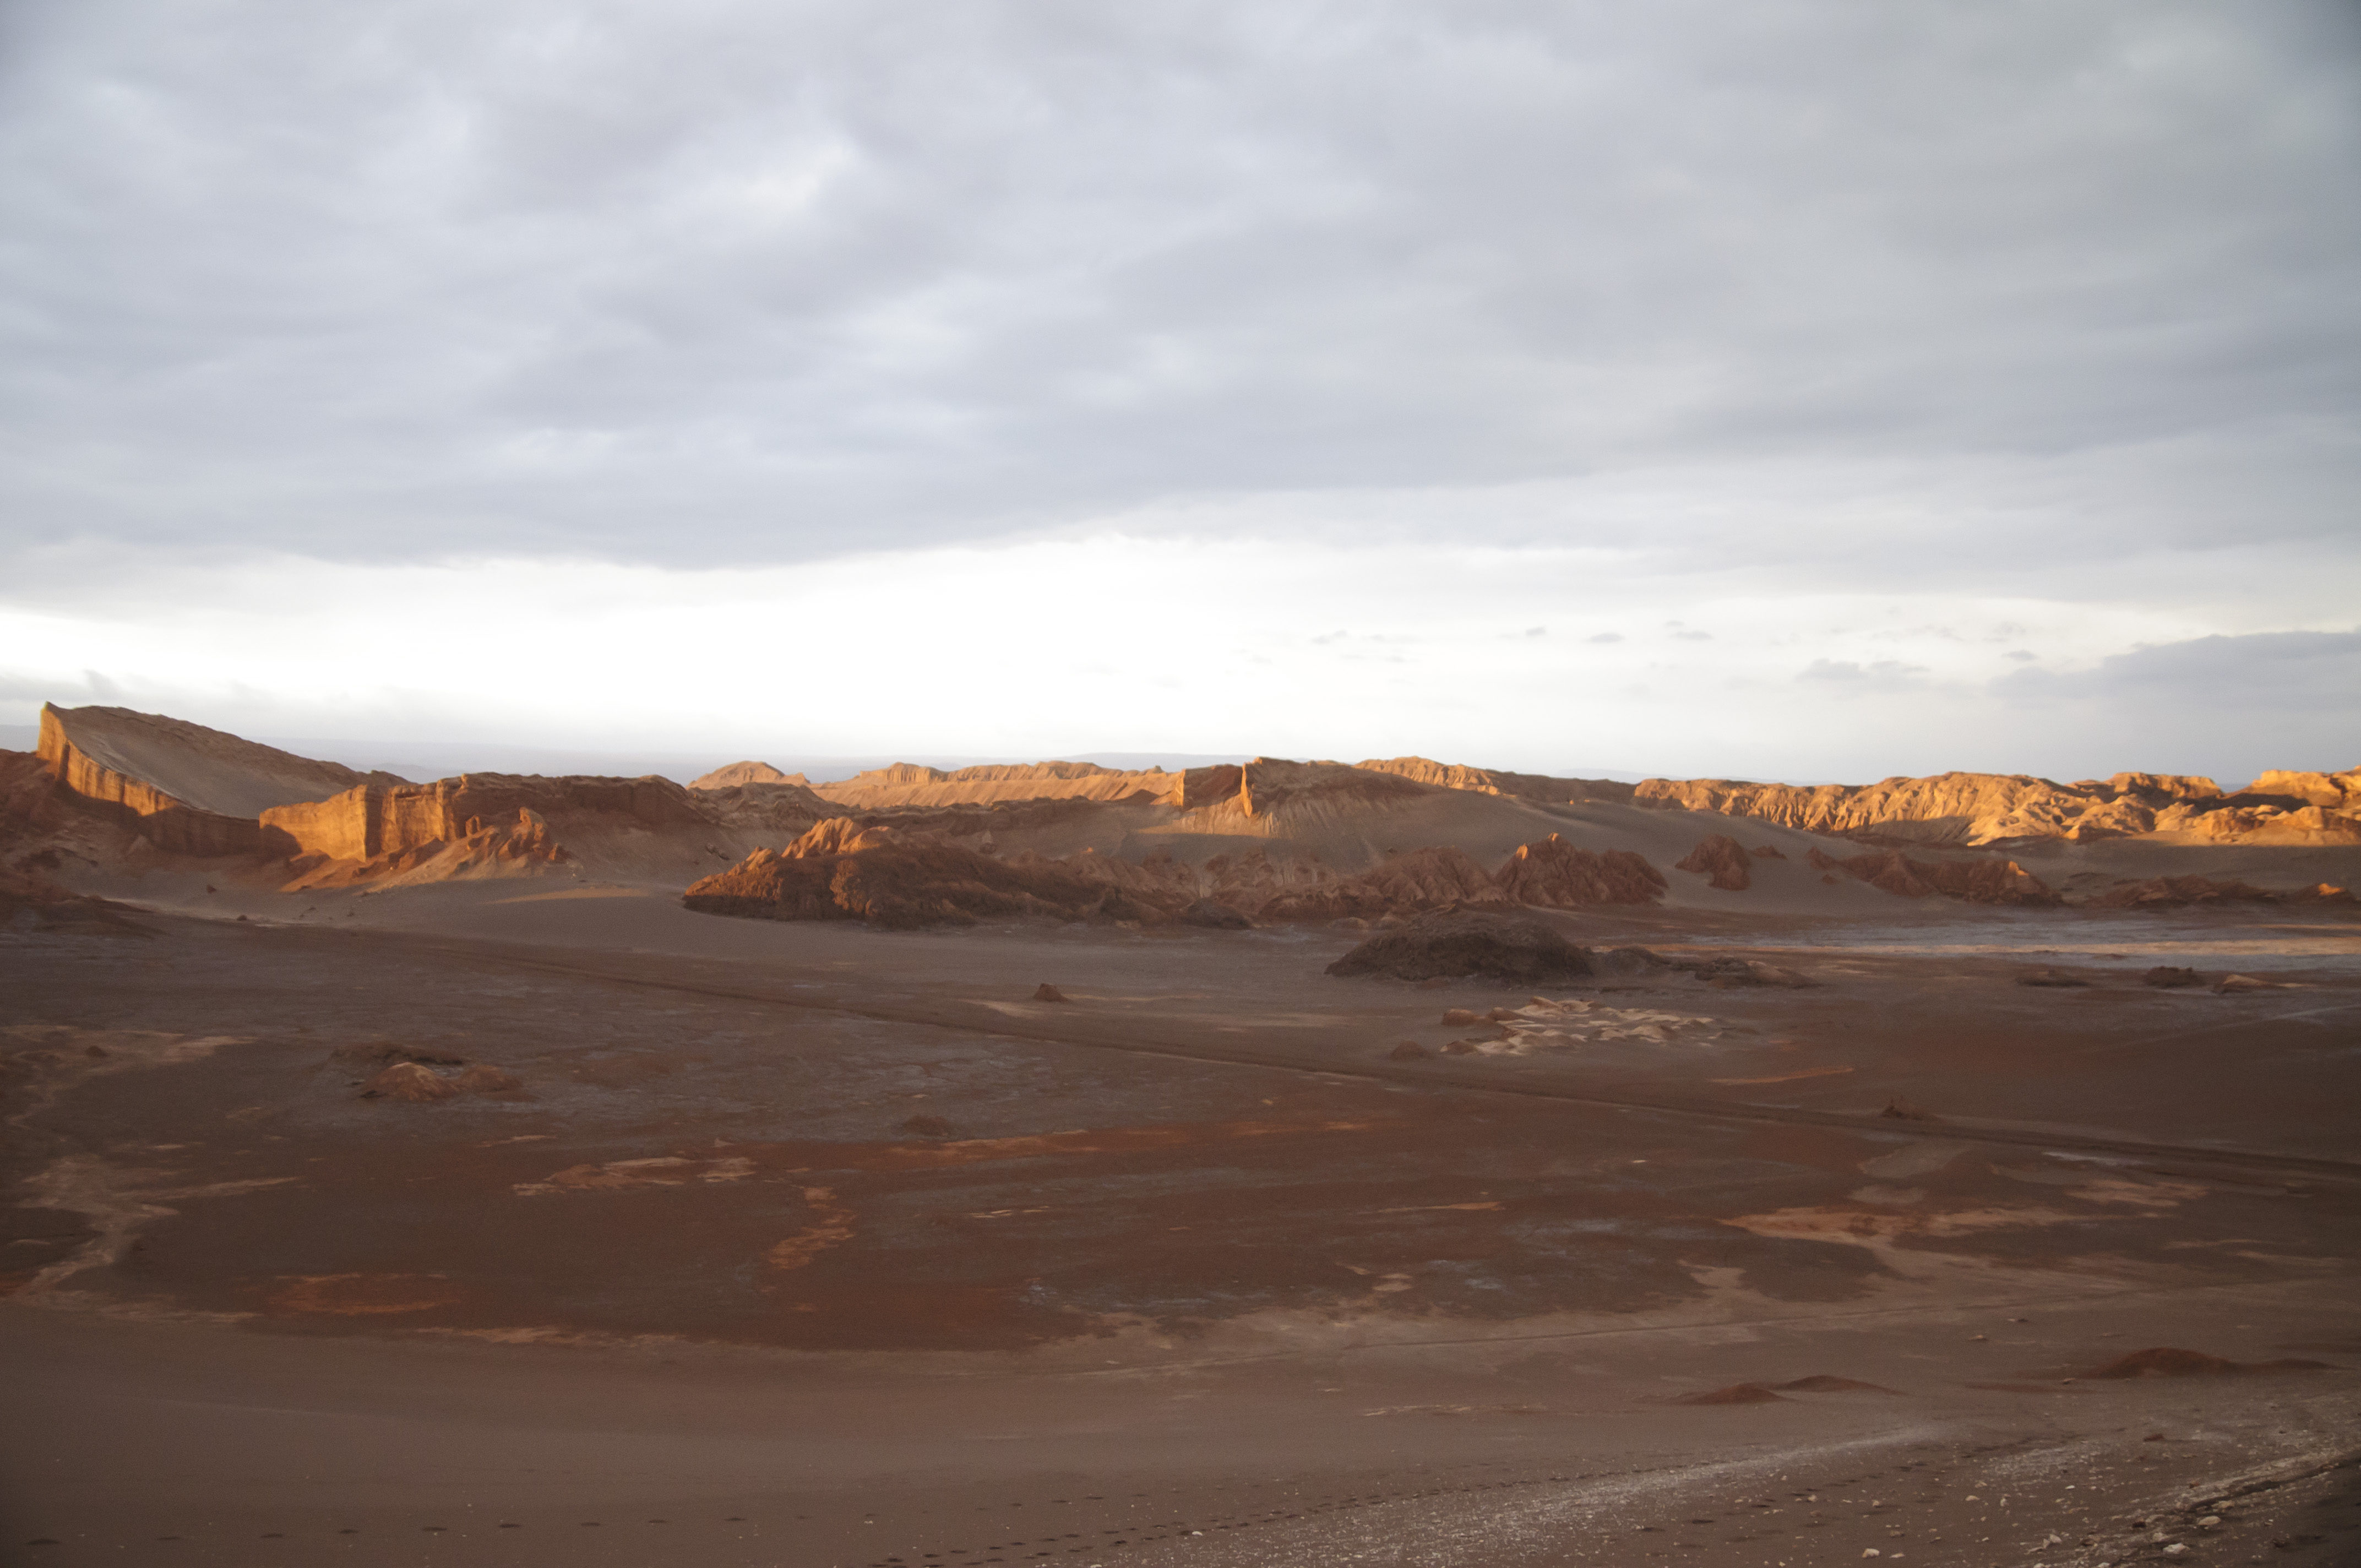
landscape, sand, horizon, sunrise, sunset, desert, dawn, valley, dusk, nikon, chile, plateau, habitat, sahara, wadi, sanpedrodeatacama, d300, landform, erg, natural environment, geographical feature, aeolian landform